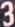
Number: 3